The Last Man (2002 film)

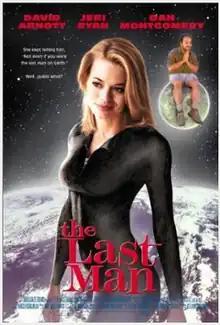
Poster for the film

The Last Man is a 2002 American science fiction romantic comedy movie written and directed by Harry Ralston, starring David Arnott, Jeri Ryan and Dan Montgomery.